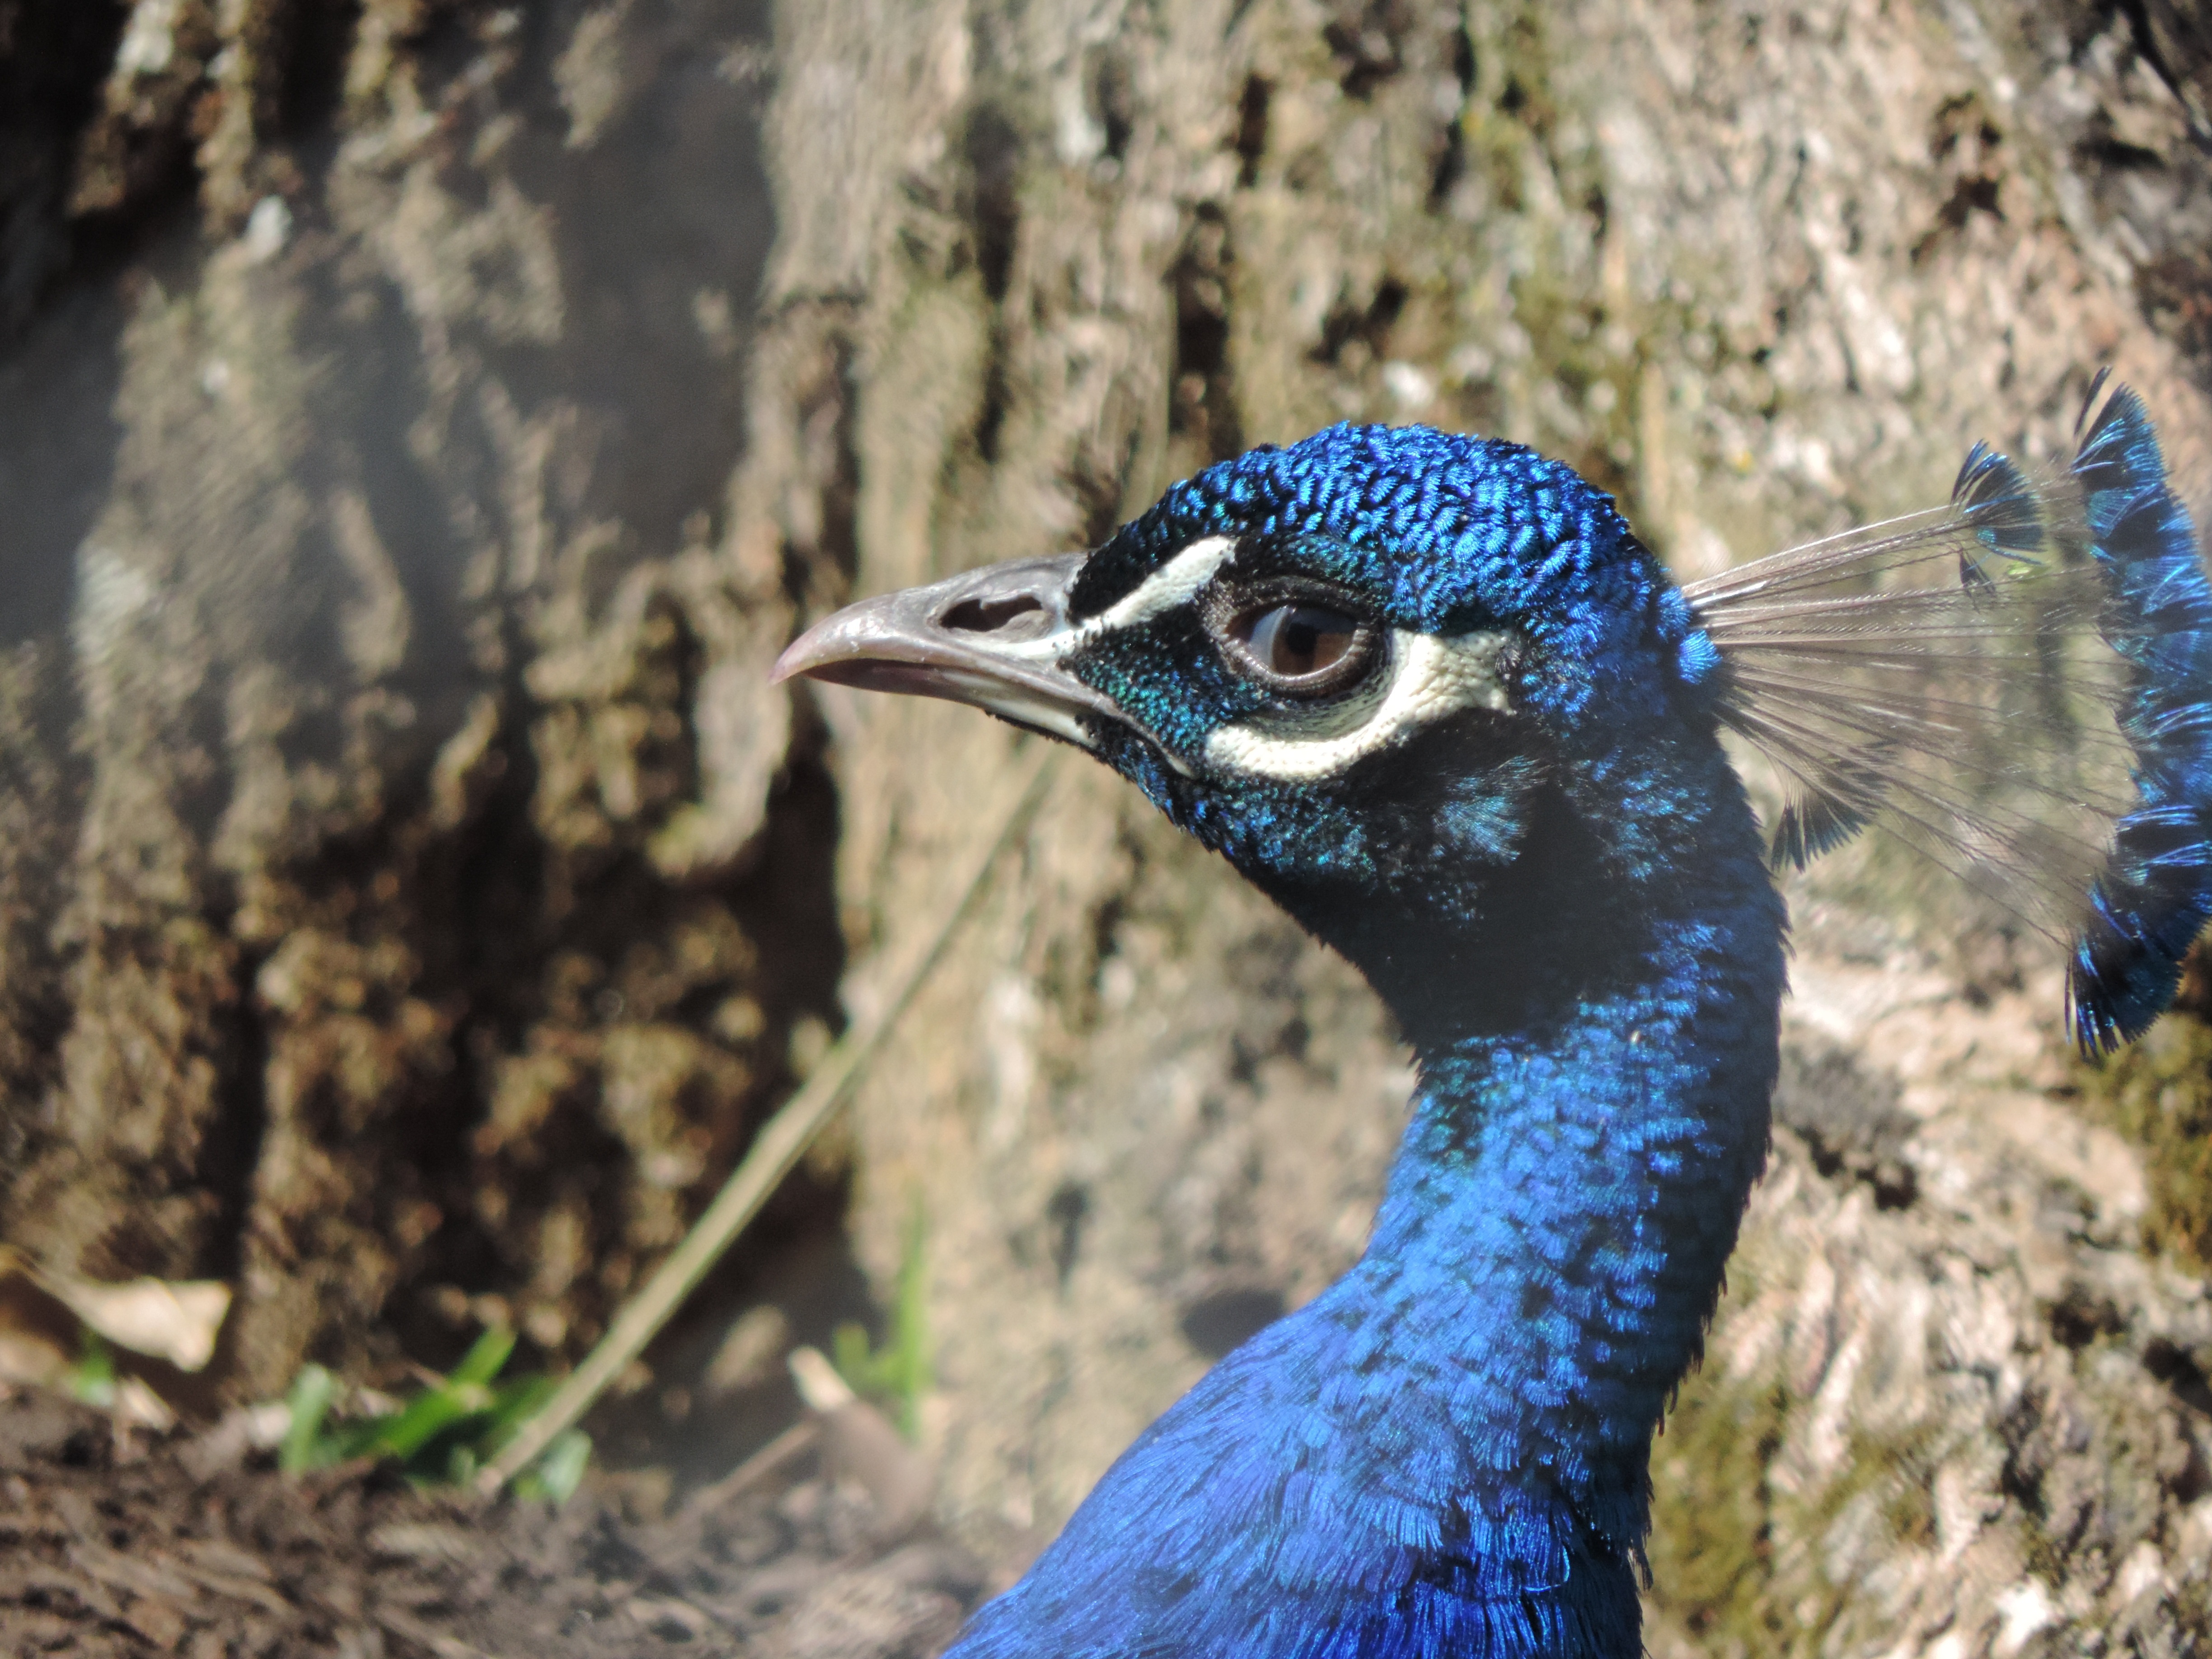
nature, bird, wildlife, zoo, beak, blue, fauna, pheasant, galliformes, vertebrate, curitiba, peafowl, phasianidae, wild turkey